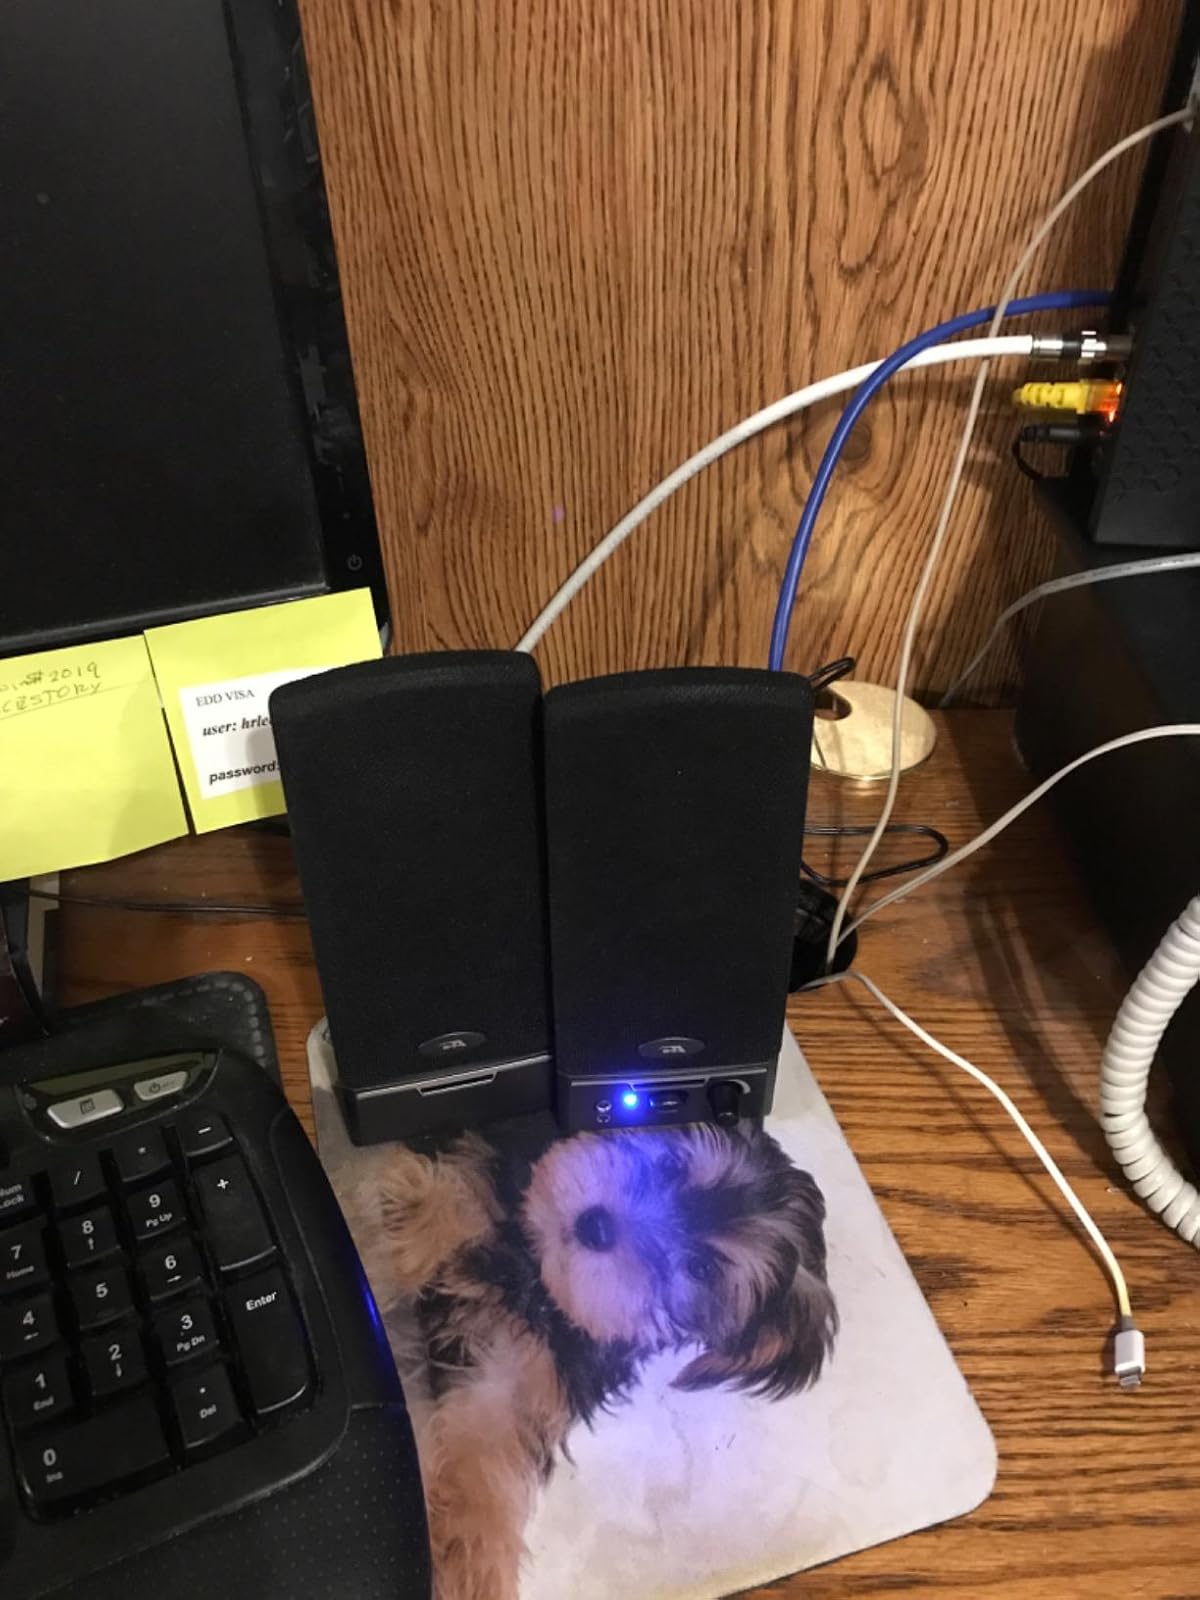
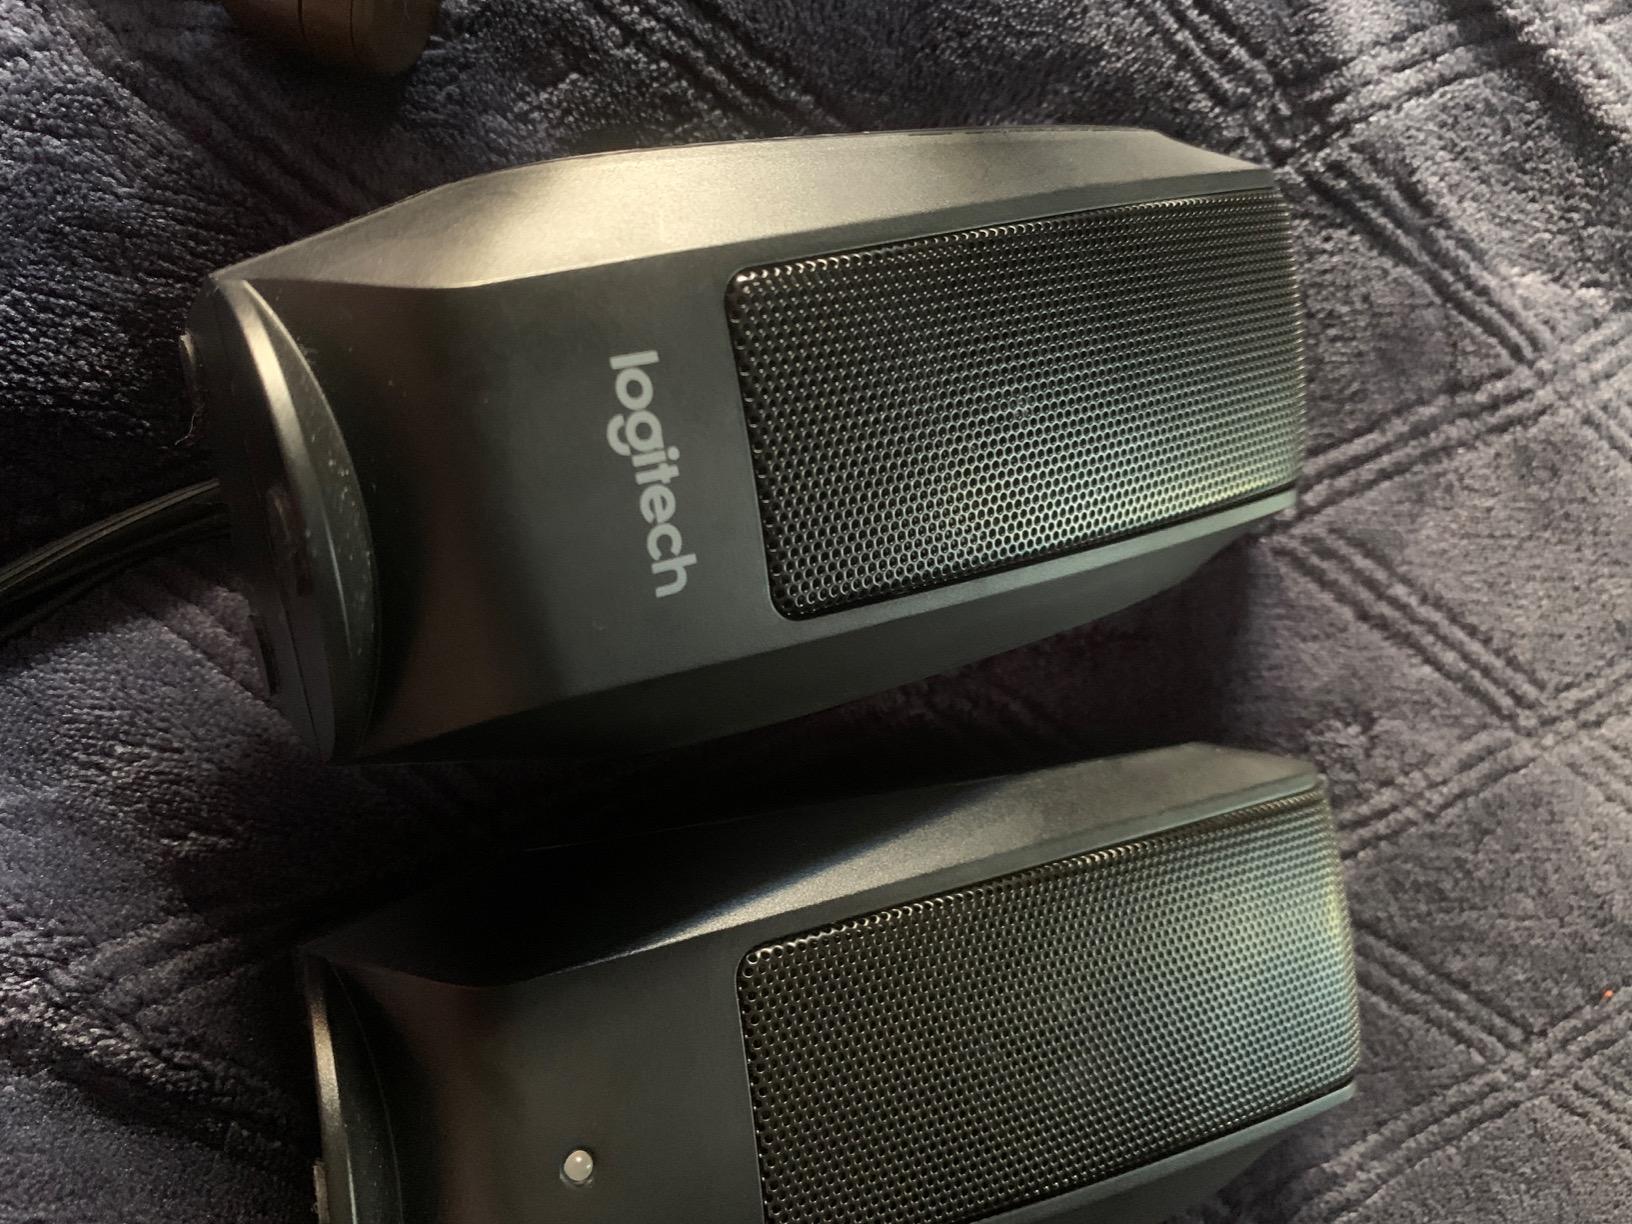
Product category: speaker
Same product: no